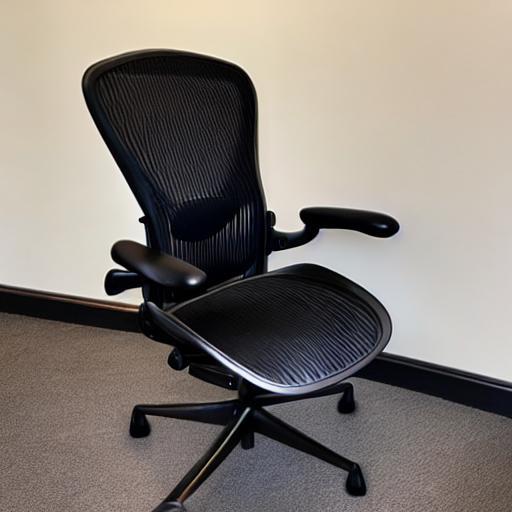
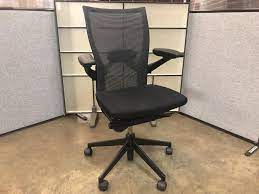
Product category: items_chair
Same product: no